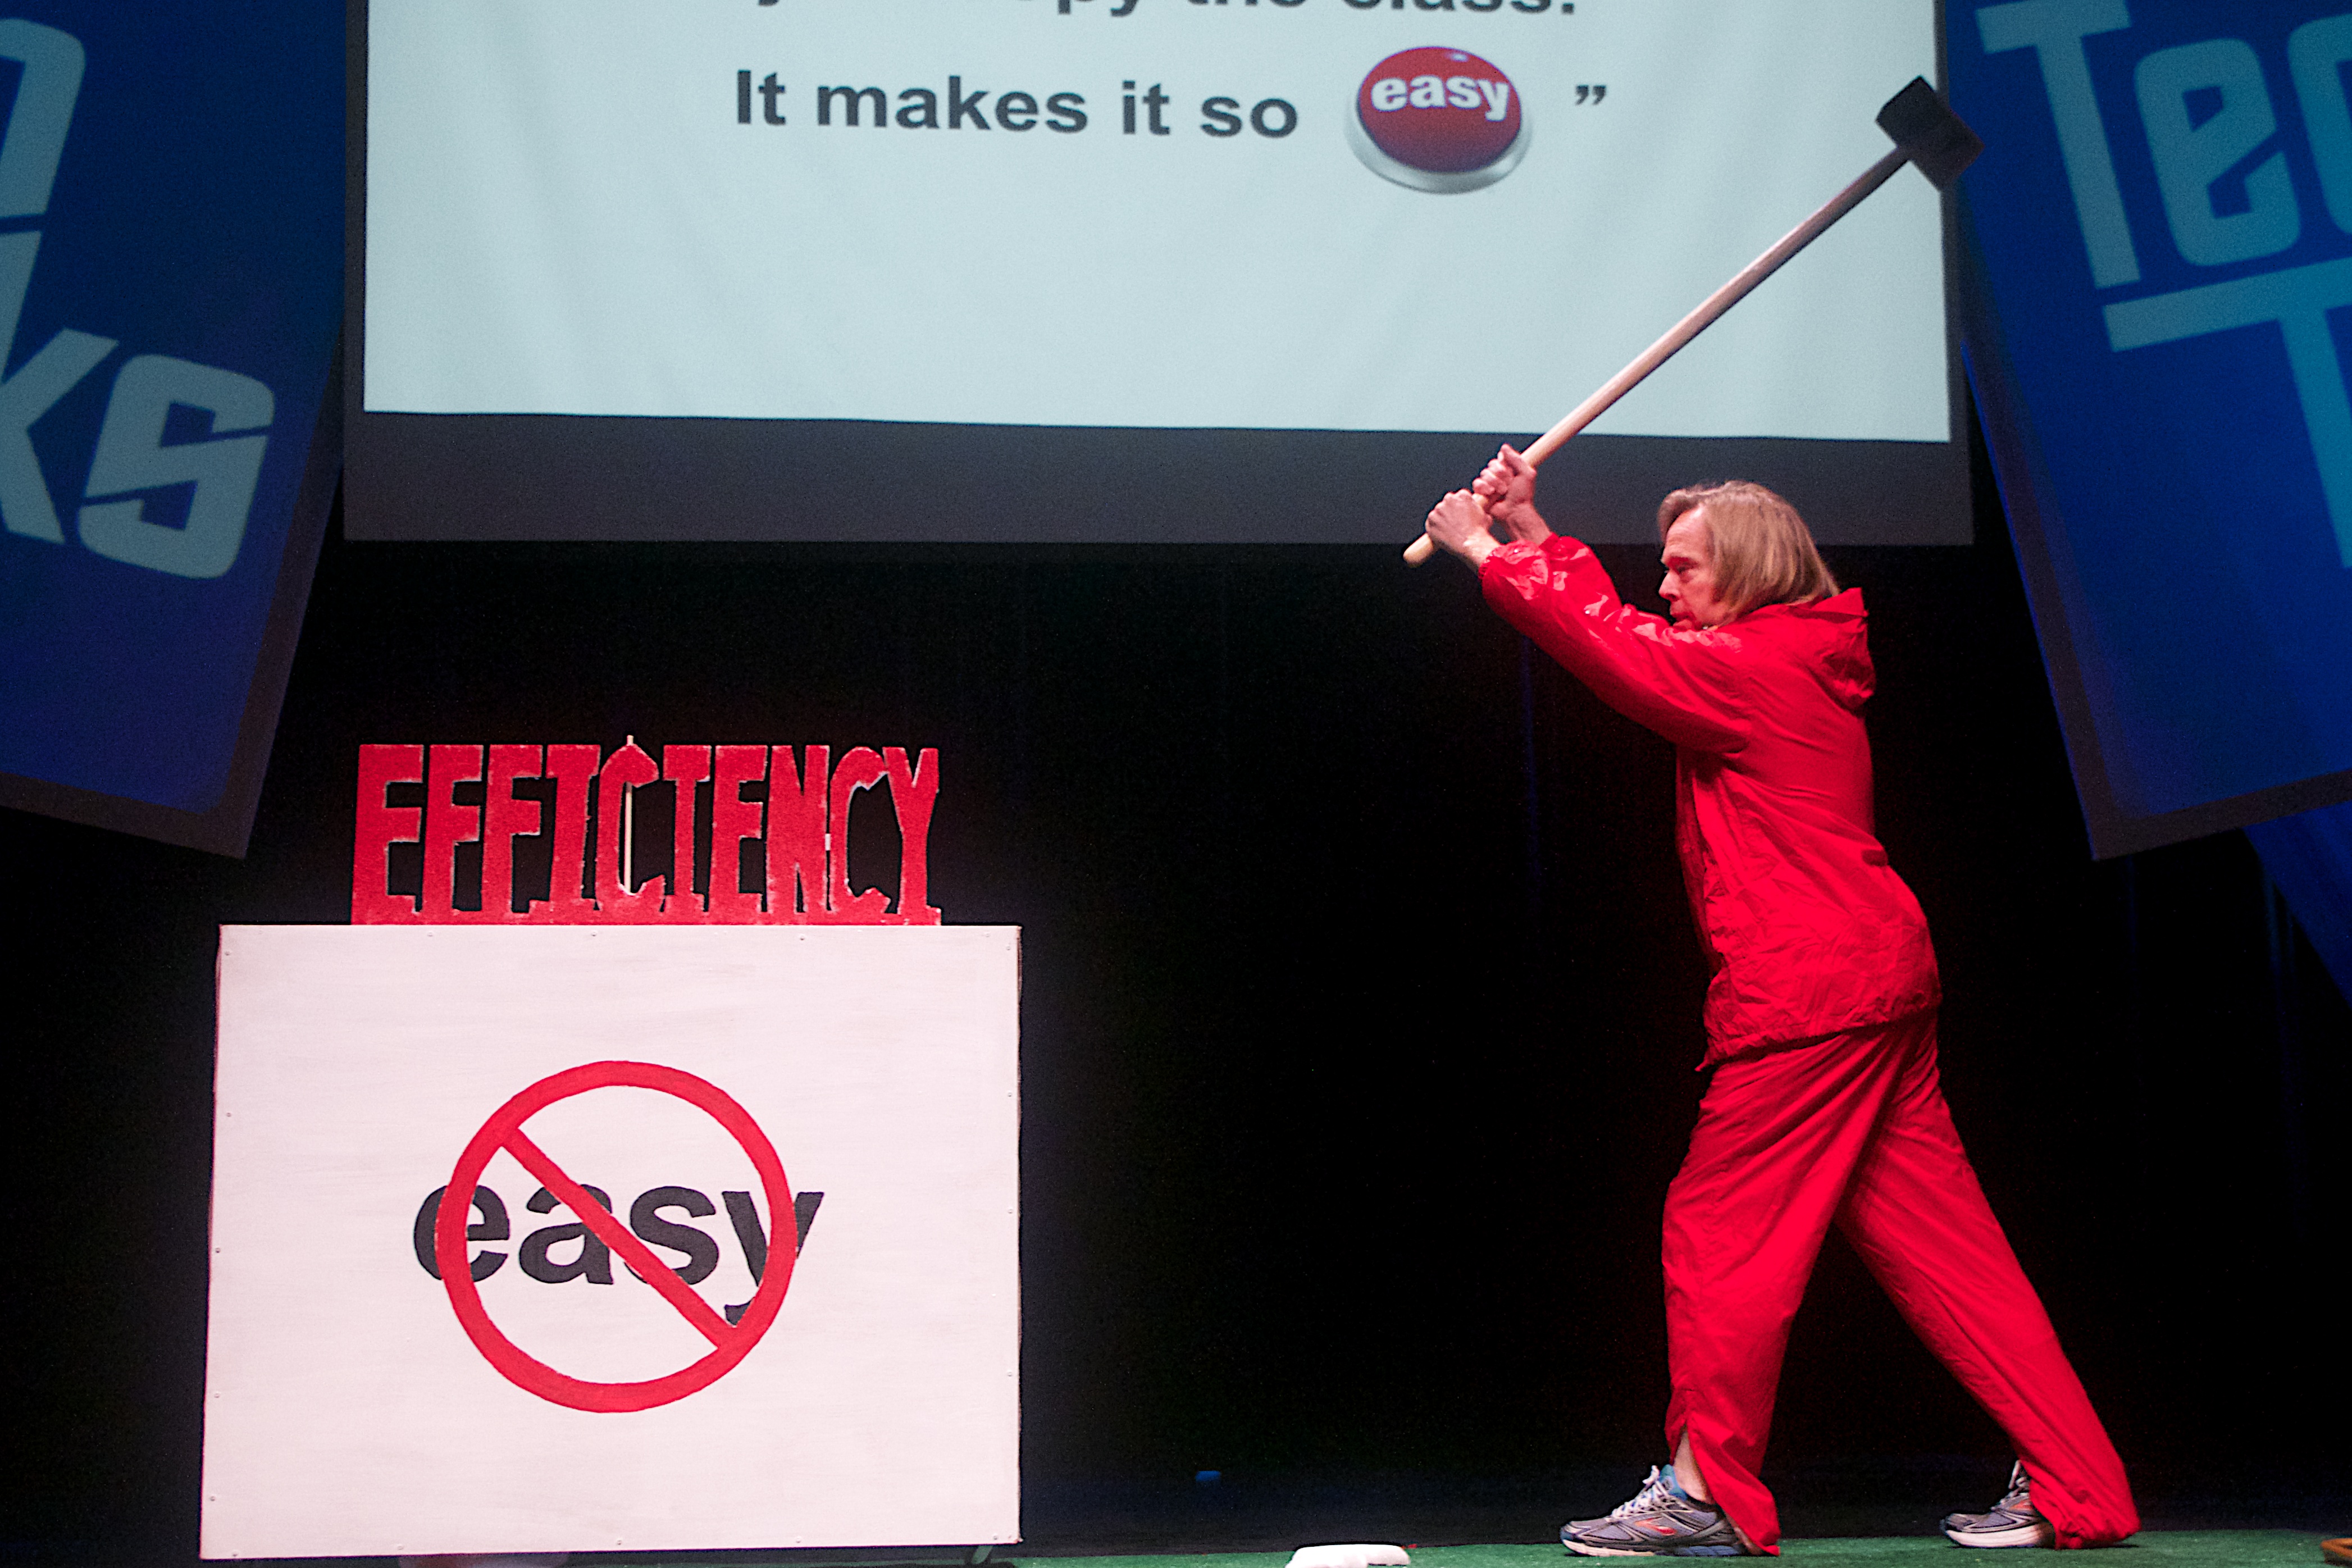
signage, brand, games, scctechtalks, darts, indoor games and sports